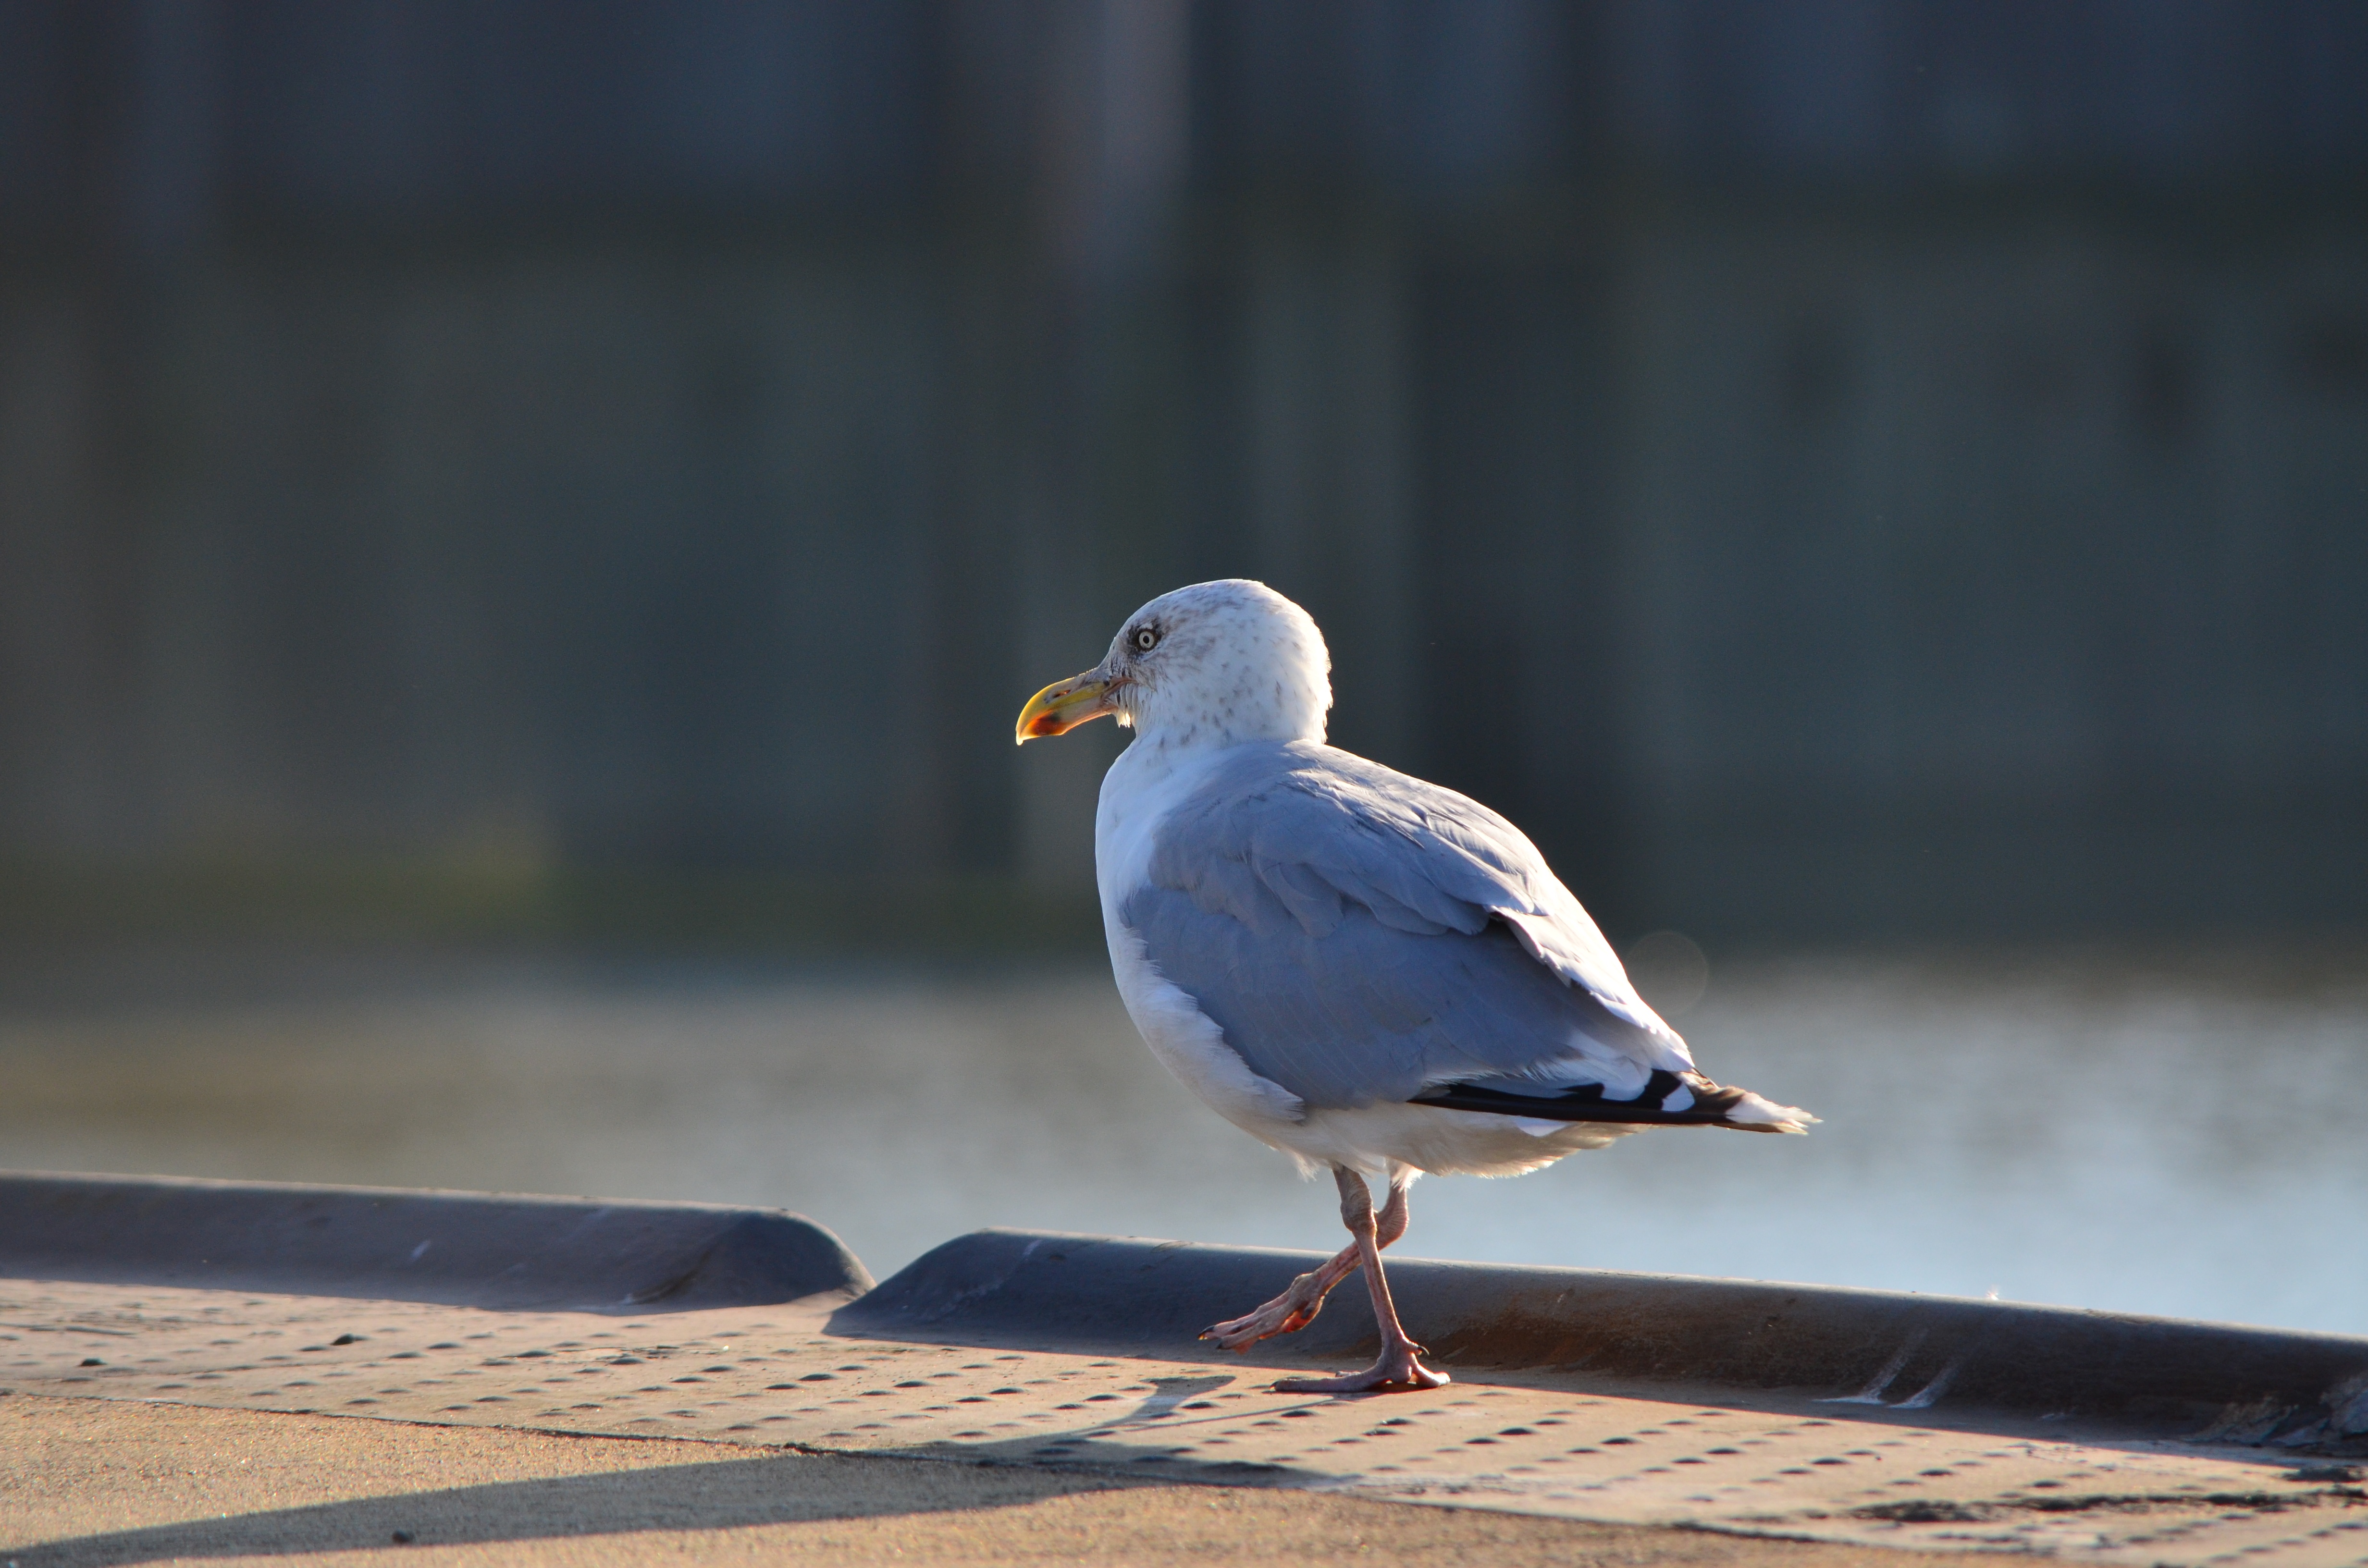
coast, bird, wing, seabird, seagull, wildlife, gull, beak, blue, fauna, vertebrate, seevogel, charadriiformes, european herring gull